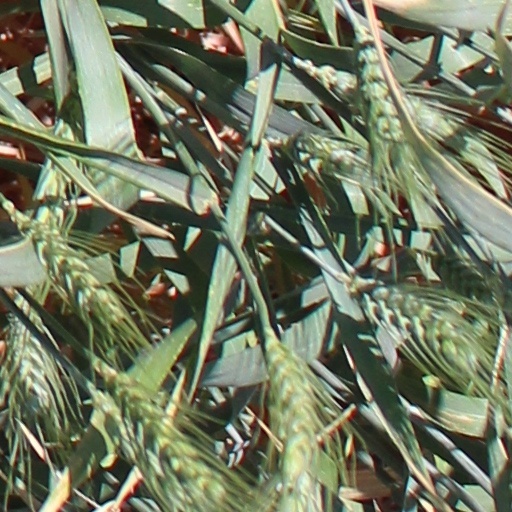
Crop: wheat